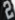
Number: 2